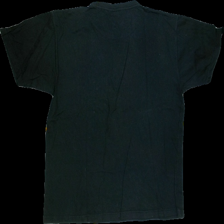
View: back
Type: T-shirt
Category: Men
Brand: Not in the list
Brand text on label: COVER
Colors: Black
Material: 100%cotton
Cut: Regular, C-collar
Size: XXL
Season: Autumn
Stains: Minor
Smell: Minor
Price range: <50
Recommended usage: Export